Kiel Canal

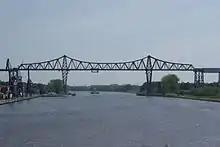
The Rendsburg High Bridge

After World War I, the Treaty of Versailles required the canal to be open to vessels of commerce and of war of any nation at peace with Germany, while leaving it under German administration. (The United States opposed this proposal to avoid setting a precedent for similar concessions on the Panama Canal.) The government under Adolf Hitler repudiated its international status in 1936, but the canal was reopened to all traffic after World War II. In 1948, the current name was adopted.